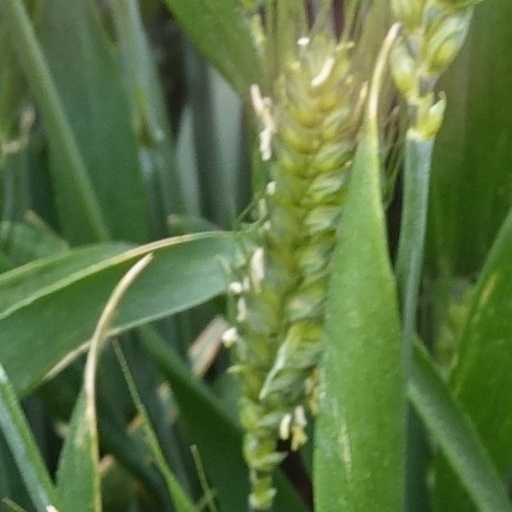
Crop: wheat